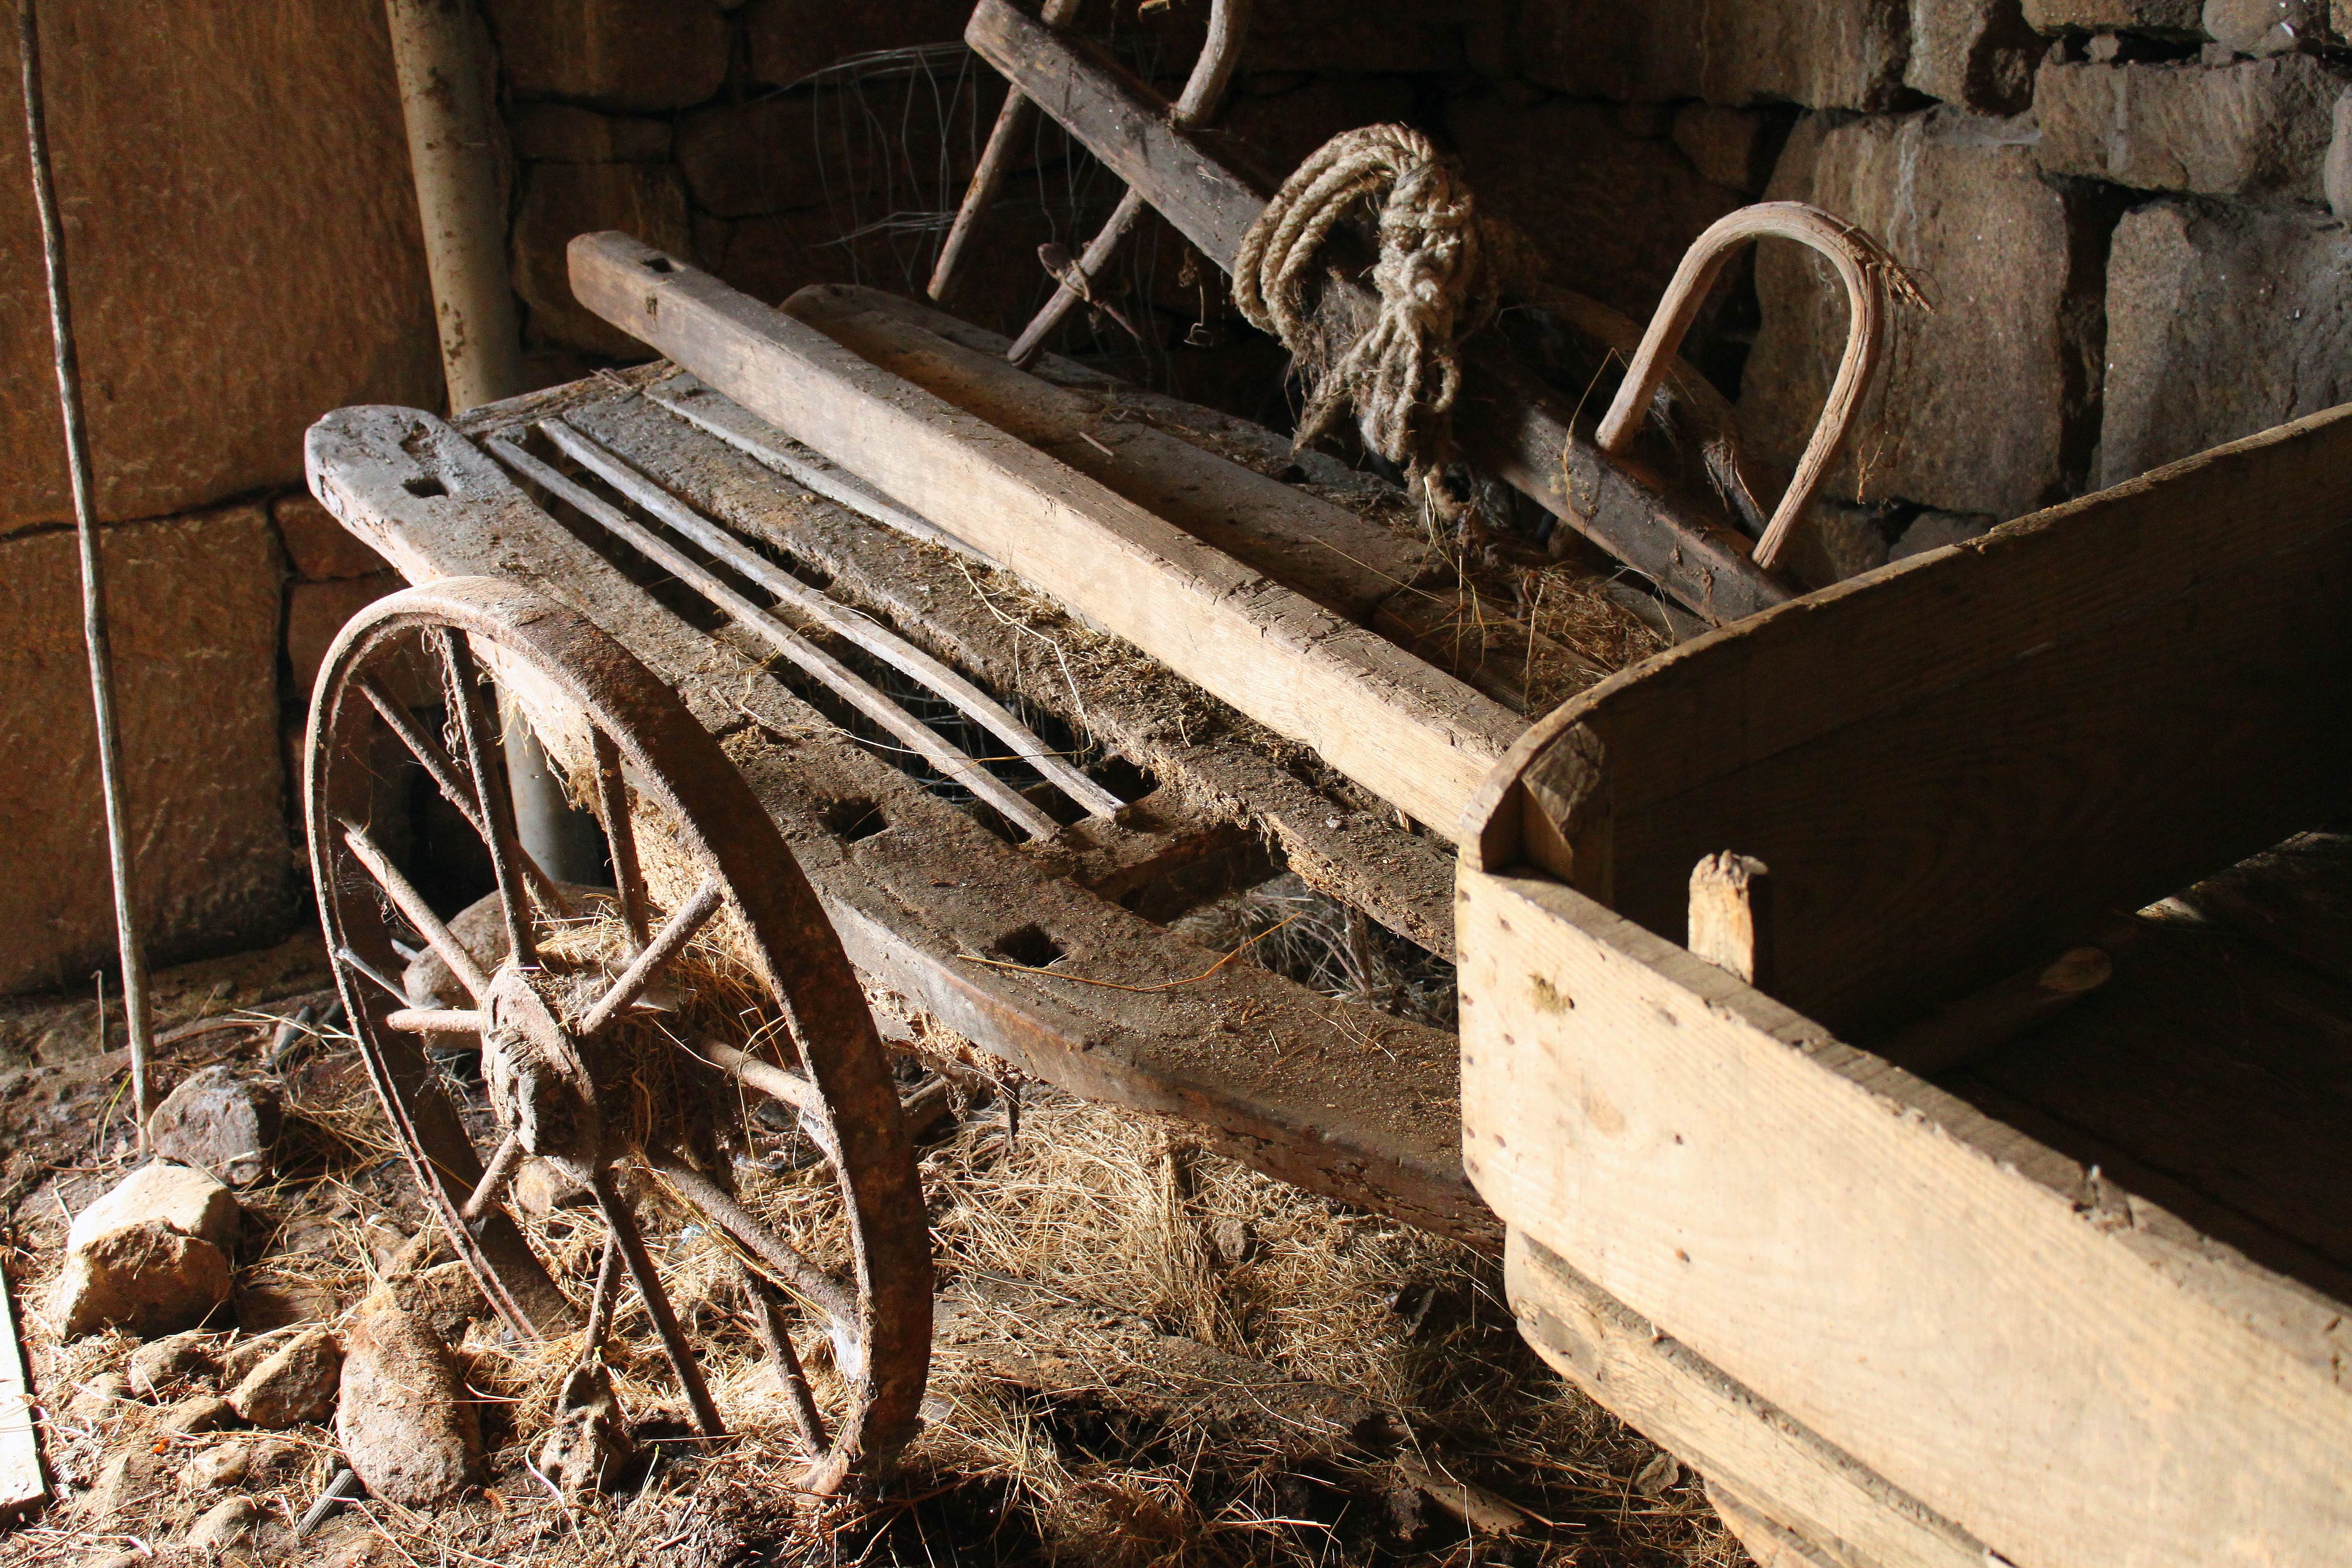
wood, track, wheel, vehicle, iron, ggl1, gaby1, carros, canastros, horreos